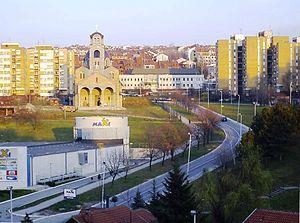
Mirijevo est un quartier de Belgrade, la capitale de la Serbie. Il fait partie de la municipalité de Zvezdara. En 2002, il comptait 36 590 habitants.